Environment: real
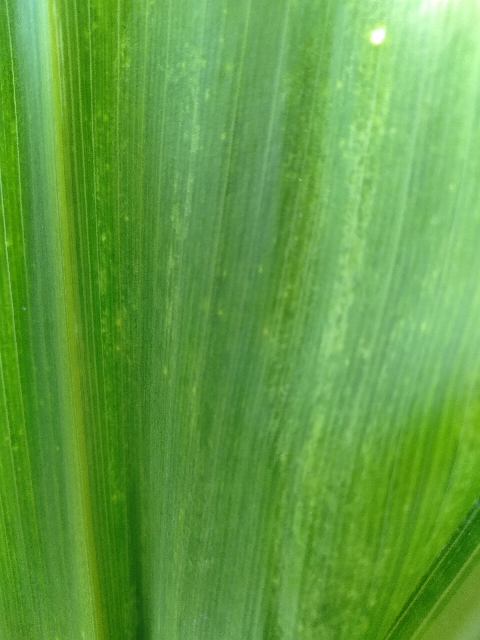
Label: lethal_necrosis